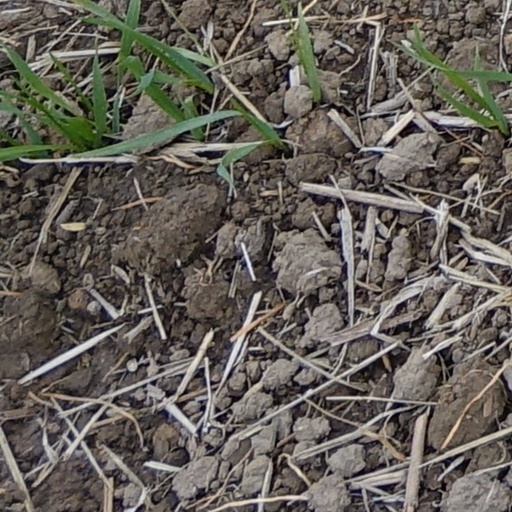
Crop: wheat